Free France

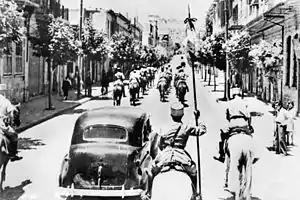
The fall of Damascus to the Allies, late June 1941. A car carrying Free French commanders General Georges Catroux and General Paul Louis Le Gentilhomme enters the city, escorted by French Circassian cavalry ("Gardes Tcherkess").

With these colonies came vital manpower—a large number of African colonial troops, who would form the nucleus of 's army. From July to November 1940, the FFF would engage in fighting with troops loyal to Vichy France in Africa, with success and failure on both sides.